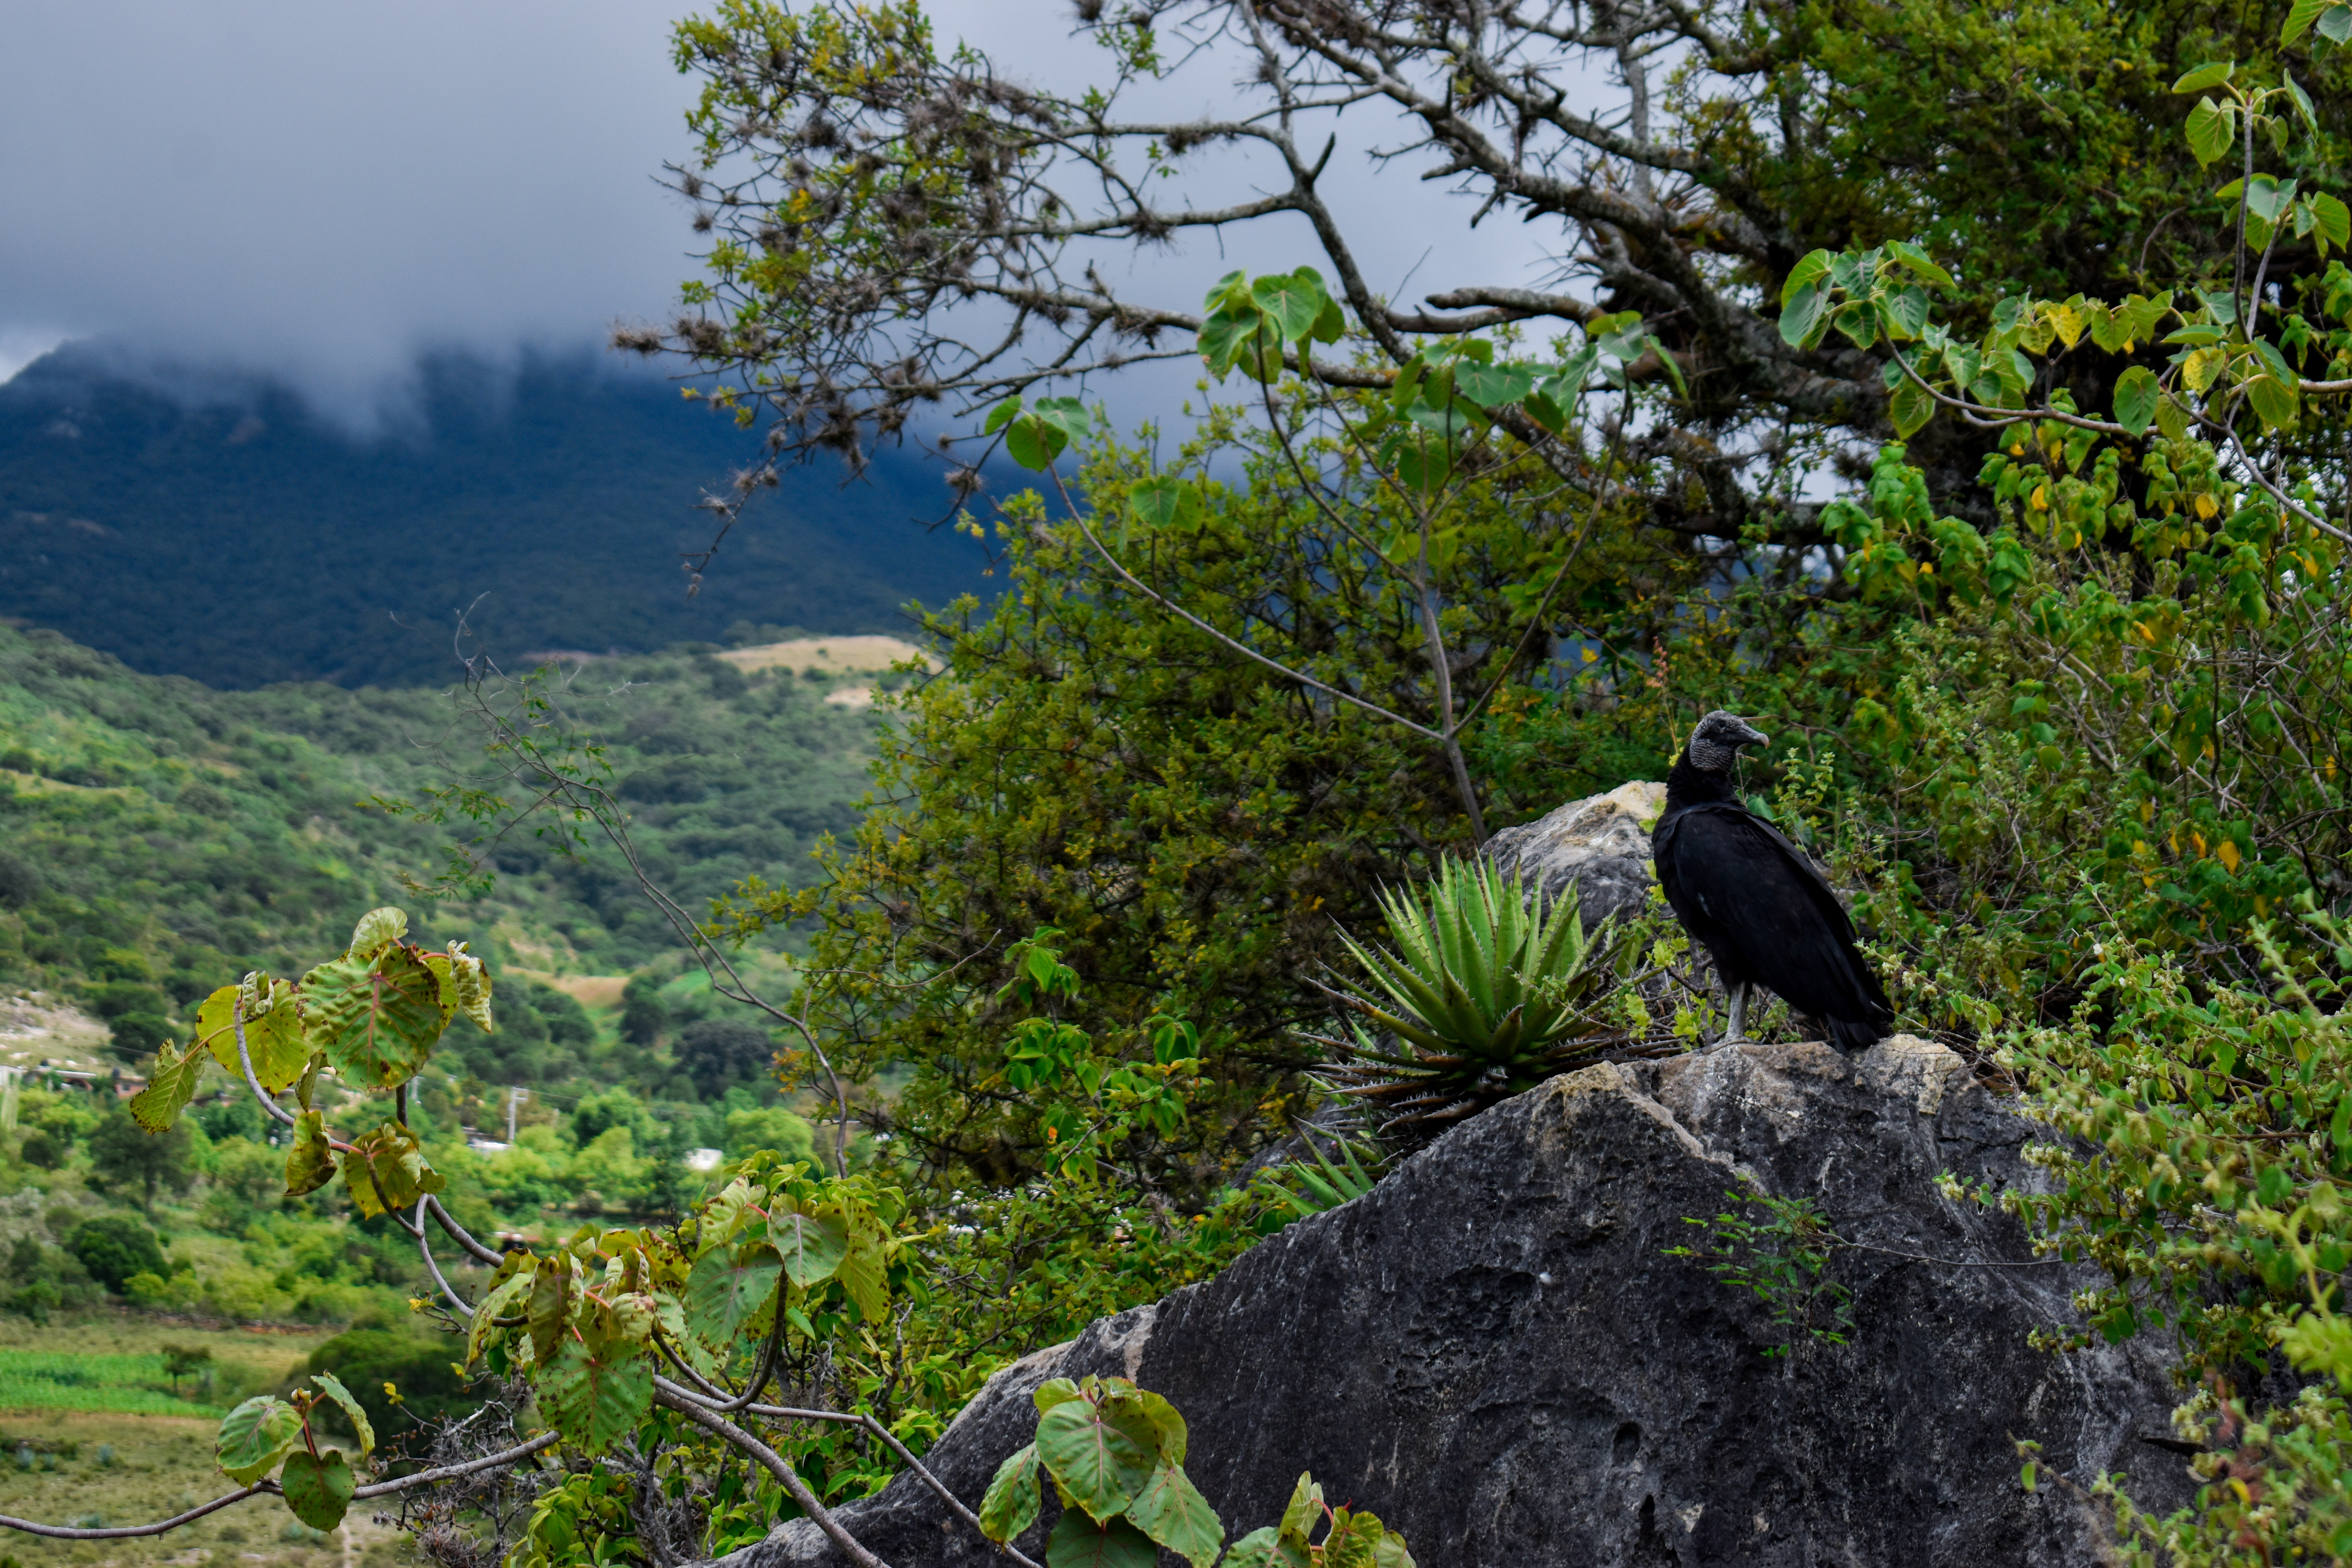
bird, stone, nature, plants, flowers, sky, clouds, animal, wild, forest, tree, pland, landscape, vegetation, wilderness, nature reserve, wildlife, biome, mountain, plant community, plant, national park, hill, rainforest, rock, beak, jungle, wildflower